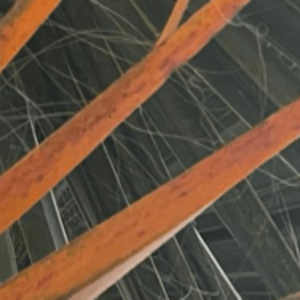
Label: Manganese Deficiency